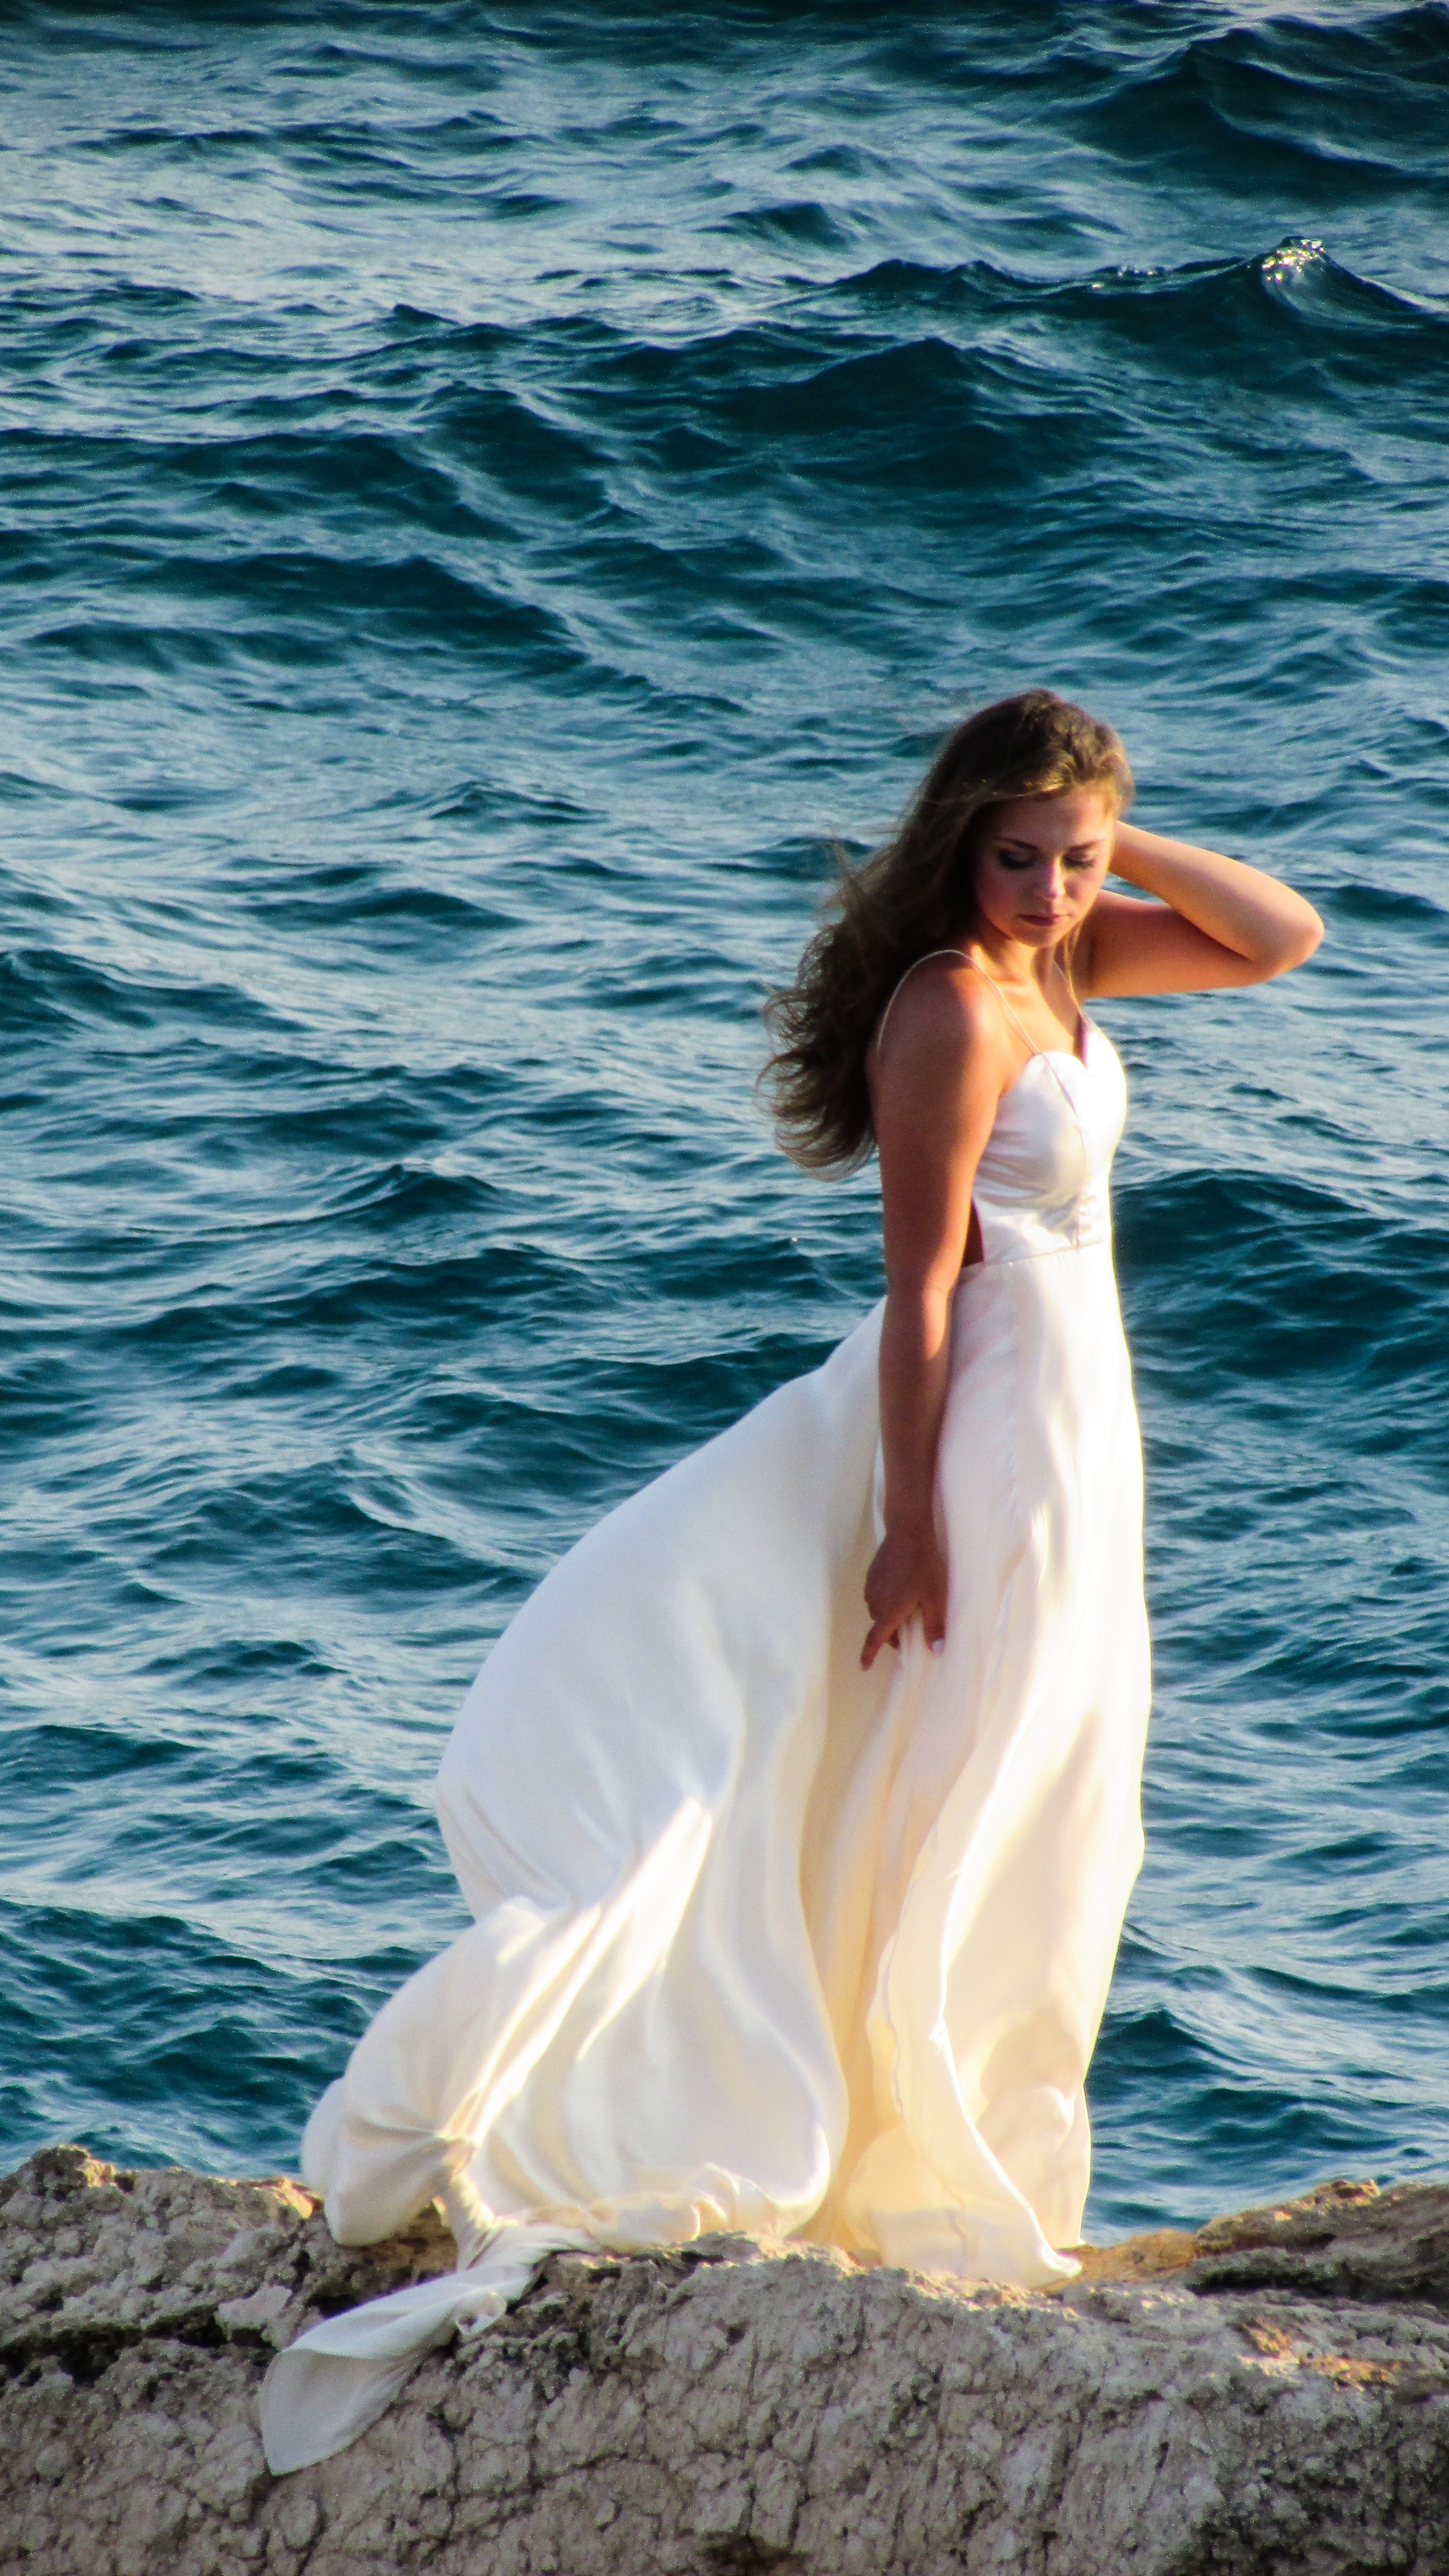
sea, rock, girl, sun, woman, sunset, white, summer, cliff, model, romance, romantic, wedding, wedding dress, bride, groom, ceremony, dress, gown, photo shoot, bridal clothing